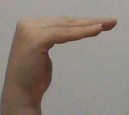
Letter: haa